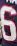
Number: 6